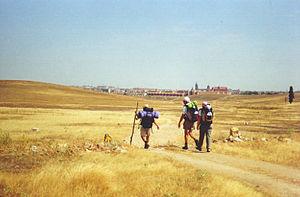
Le pèlerinage de Saint-Jacques-de-Compostelle ou pèlerinage de Compostelle est un pèlerinage catholique dont le but est d'atteindre le tombeau attribué à l'apôtre saint Jacques le Majeur, situé dans la crypte de la cathédrale de Saint-Jacques-de-Compostelle en Galice. C'est un « Chemin semé de nombreuses démonstrations de ferveur, de pénitence, d'hospitalité, d'art et de culture, qui nous parle de manière éloquente des racines spirituelles du Vieux Continent ».
La Vía de la Plata est une chaussée romaine qui traversait l'ouest de l'Hispanie, de Augusta Emerita jusqu'à Asturica Augusta.